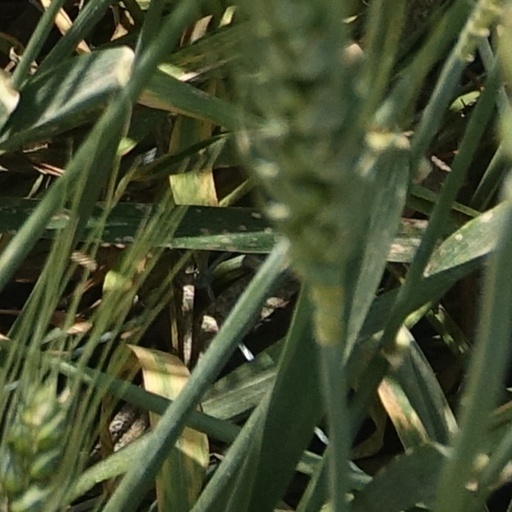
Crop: wheat